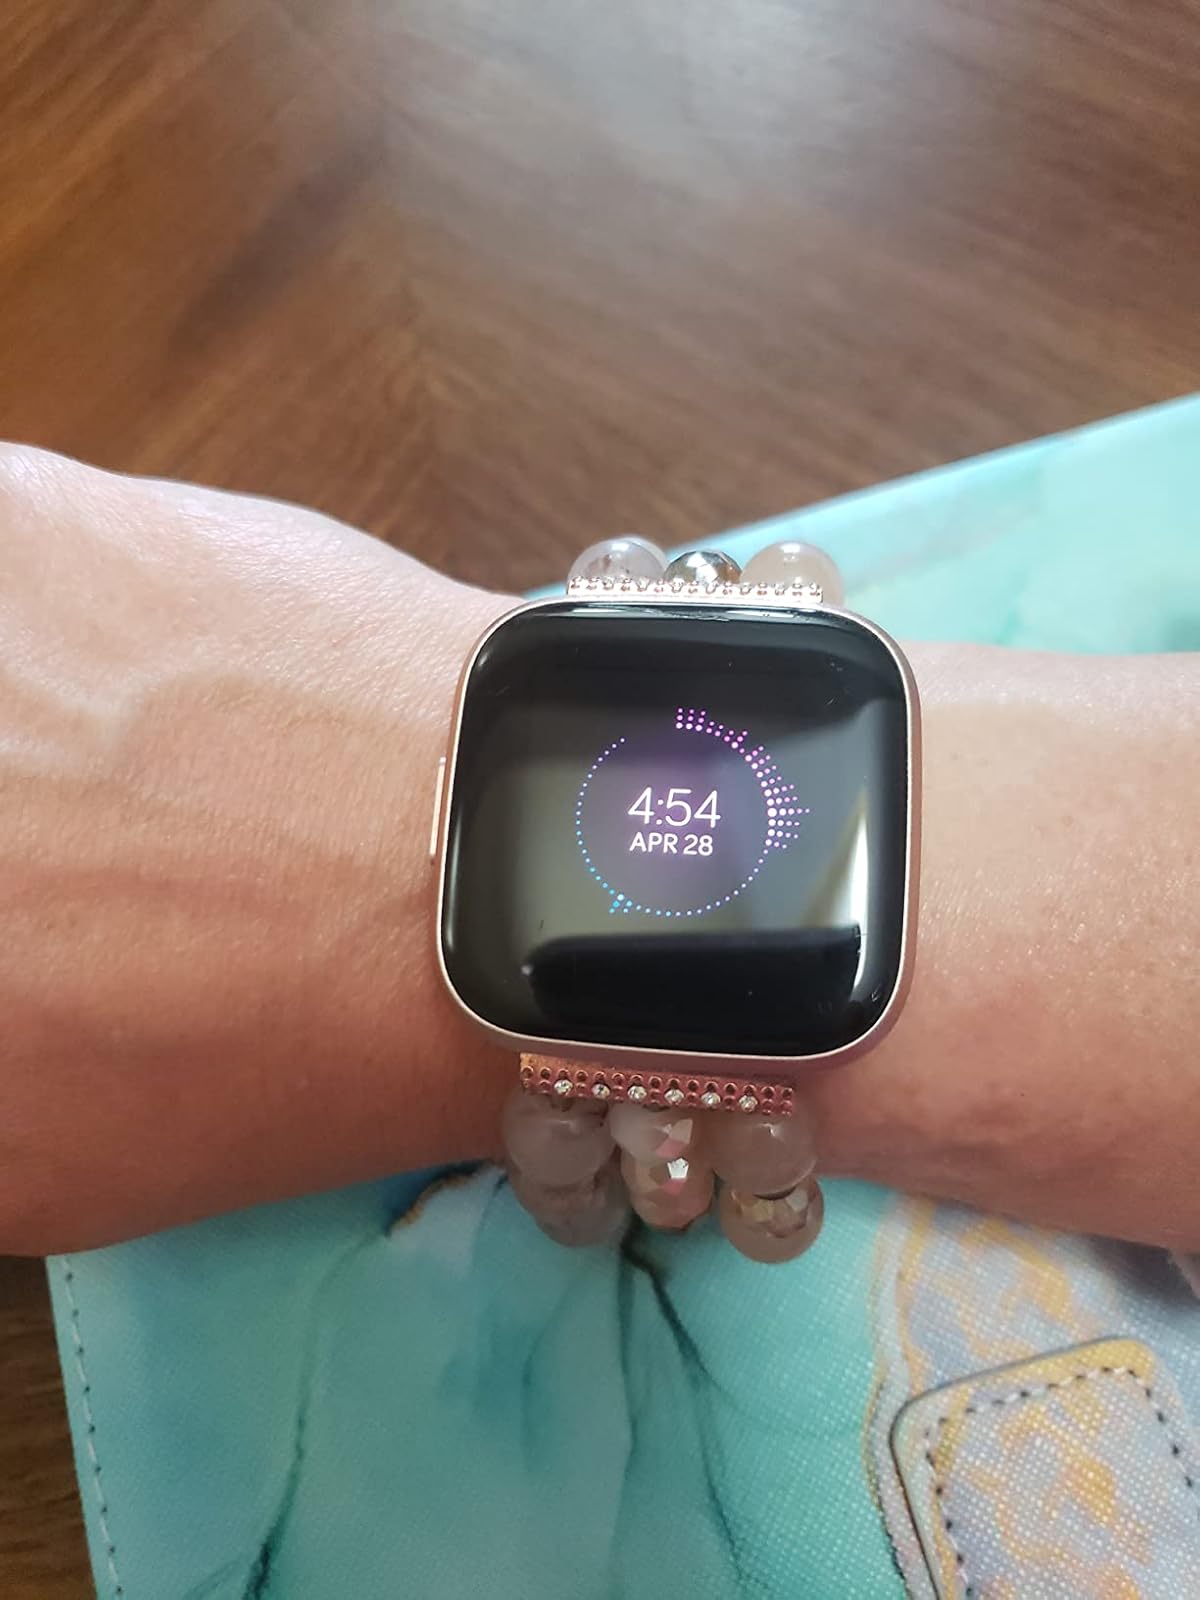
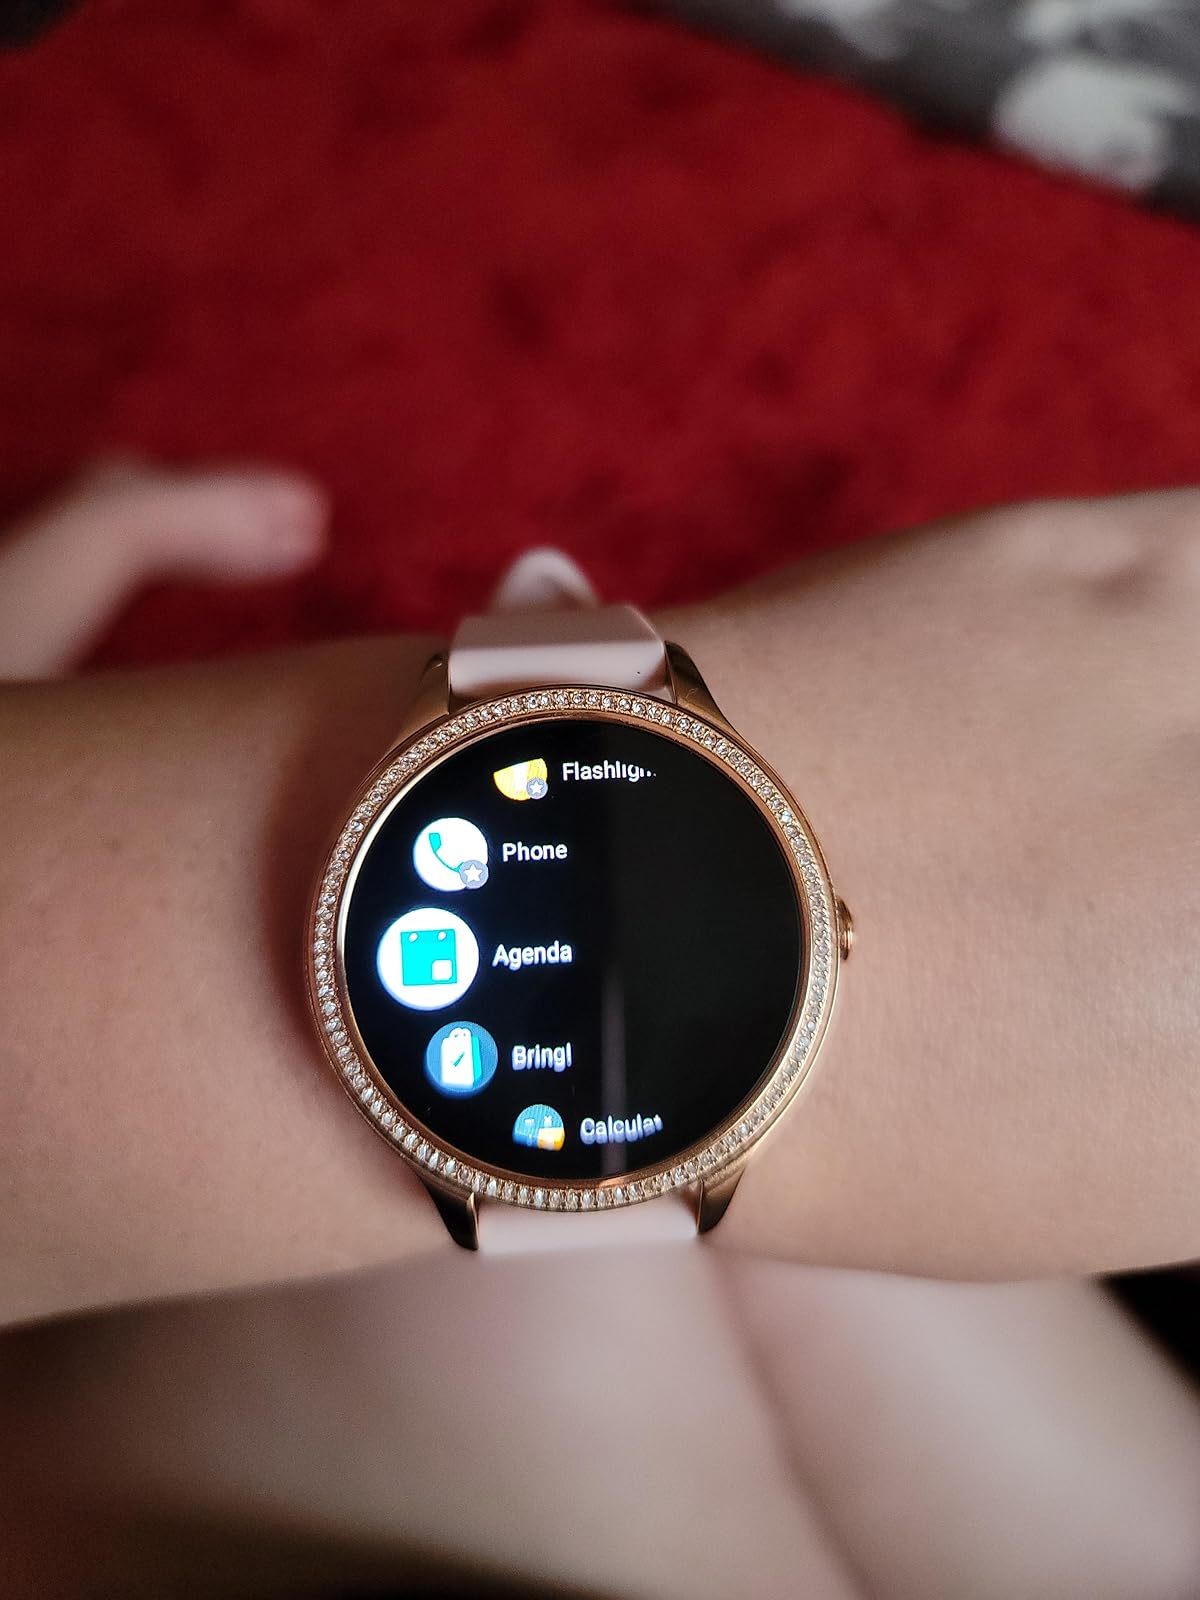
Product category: smartwatch
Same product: no